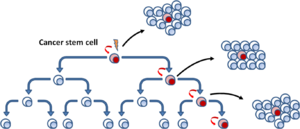
Les cellules souches cancéreuses sont des cellules cancéreuses qui possèdent des caractéristiques associées aux cellules souches normales, notamment la capacité de donner naissance aux différentes populations de cellules présentes dans une tumeur particulière. Les CSCs sont donc tumorigènes, peut-être à la différence d'autres cellules cancéreuses non tumorigènes. Les CSCs peuvent générer des tumeurs grâce aux processus d'auto-renouvellement et de différenciation des cellules souches vers l’ensemble des composants cellulaires formant la tumeur. On suppose que ces cellules persistent dans les tumeurs comme une population distincte et provoquent des rechutes et des métastases en donnant naissance à de nouvelles tumeurs. Par conséquent, le développement de thérapies spécifiques ciblées sur les CSCs permet d'espérer une amélioration de la survie et de la qualité de vie de patients atteints de cancer, en particulier pour les patients atteints de maladies métastatiques.